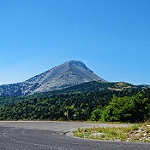
Scene: Outdoor